George William Burdett Clare

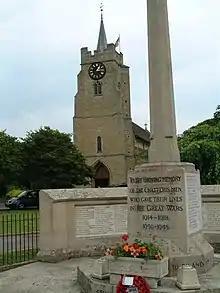
Chatteris War Memorial

His Victoria Cross will be displayed at The Royal Lancers and Nottinghamshire Yeomanry Museum at Thoresby Park, Nottinghamshire